Montague Bikes

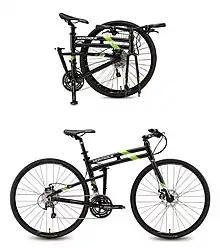
Montague FIT open and folded composite.

The company continued developing pavement-specific bikes into 2010 and beyond. The pavement versions were the first Montague bikes to feature 700c road wheels and a new double top tube design. In 2011, Montague added to its Pavement bike line with the Boston 8, the first folding bike to incorporate the Shimano Nexus 8 speed internal-gear hub. Montague also continued releasing new iterations of their Paratrooper line with the Paratrooper Pro in 2012. The following year, the company started selling framesets as standalone products, allowing manufacturers and hobbyists to incorporate Montague folding frames into their models.